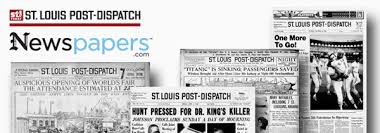
Label: paper